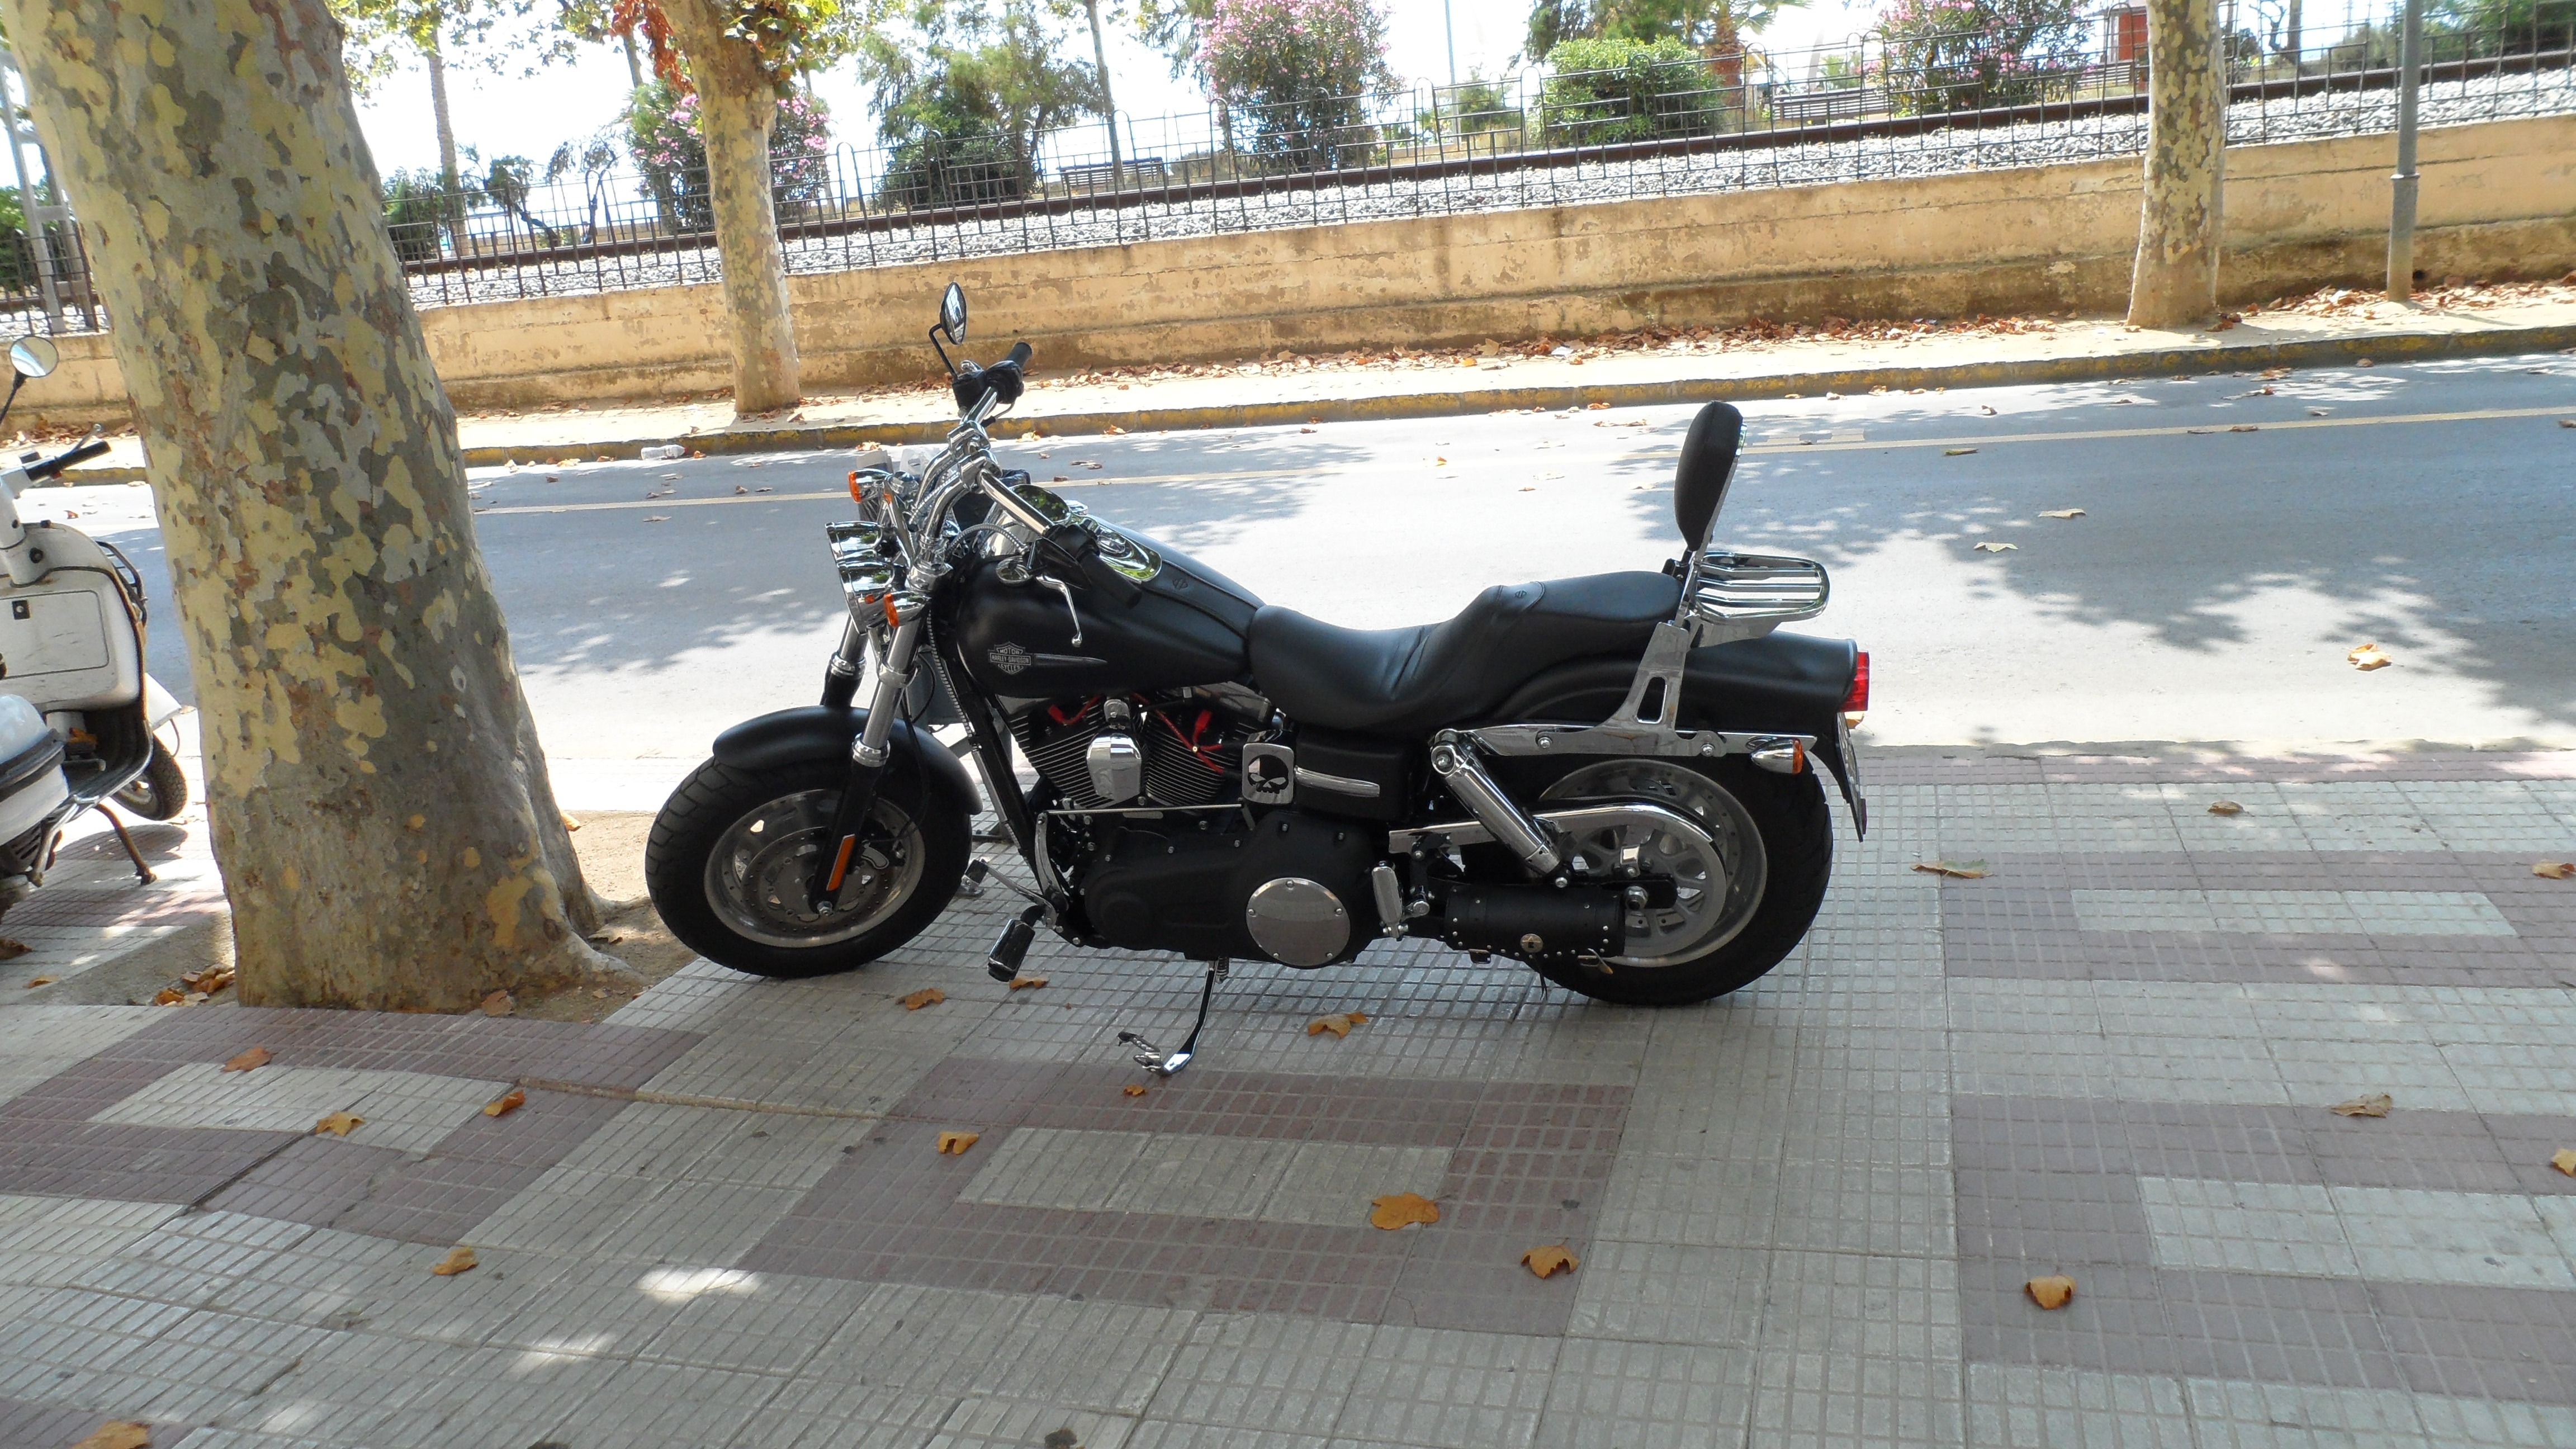
street, car, wheel, transport, vehicle, motorcycle, bikers, chopper, cruiser, motorcycling, all terrain vehicle, land vehicle, automobile make